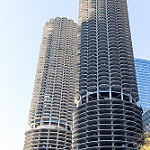
Scene: Outdoor